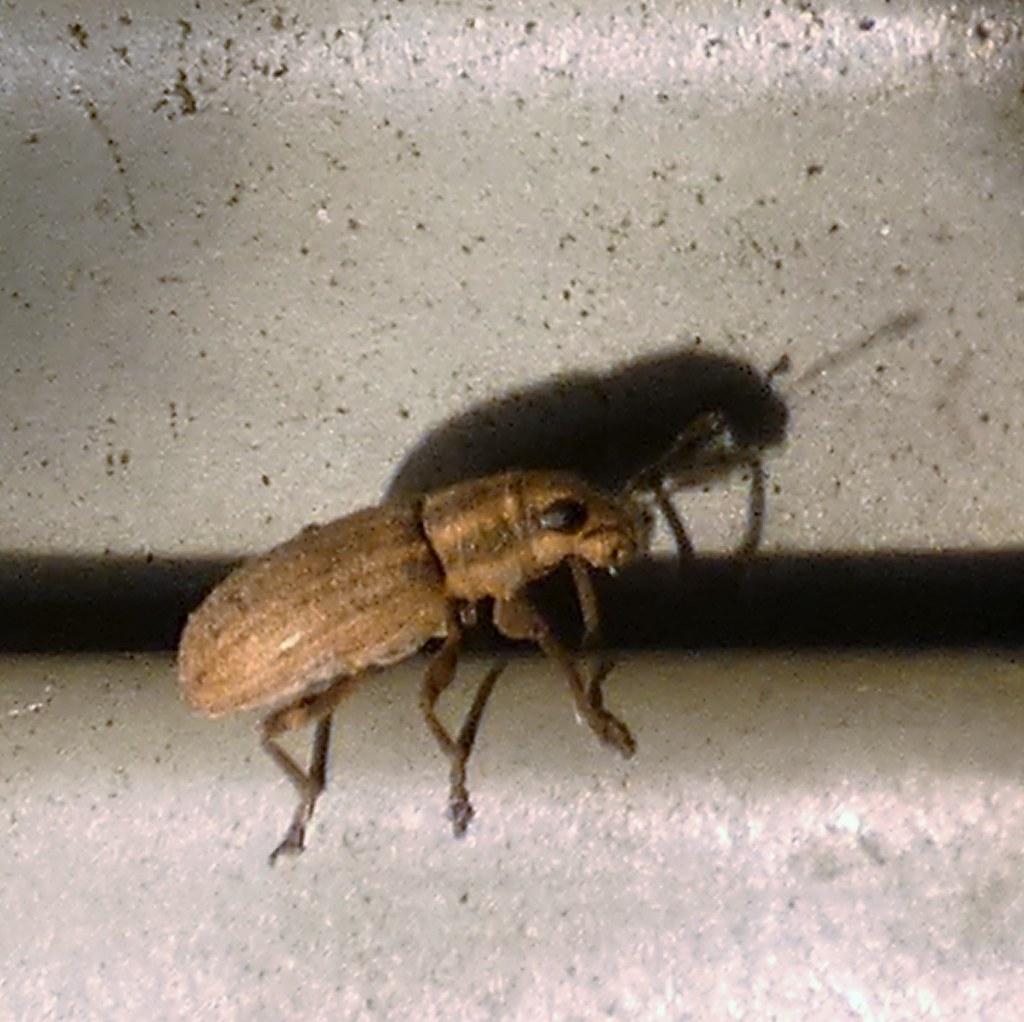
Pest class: pea_leaf_weevil